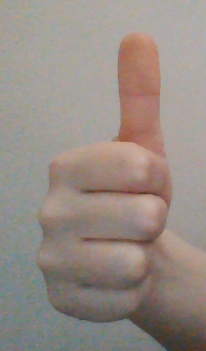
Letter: aleff